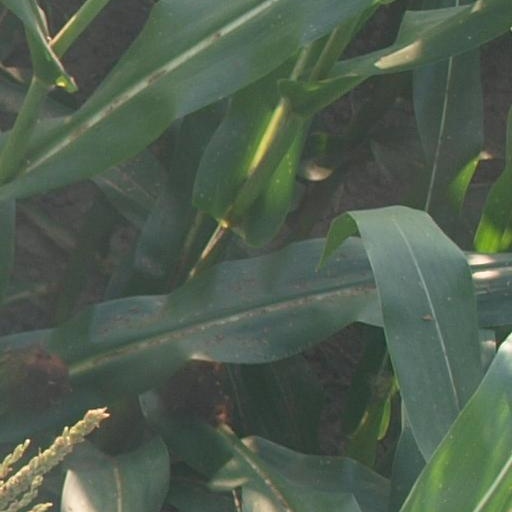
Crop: maize; corn